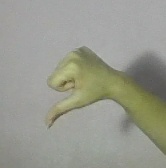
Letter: waw